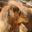
Label: camel